Chapultepec

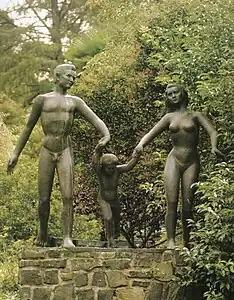
"La Familia" by Gogy Farias (1980), located in the third section of Bosque de Chapultepec

The Museo de Arte Moderno (Museum of Modern Art) is located on Paseo de la Reforma and Calle Gandhi, and it hosts various temporary exhibits. The museum's complex was constructed using modern architecture techniques, which consisted of two circular buildings surrounding a sculpture garden. It contains one of the leading collections of modern art of the 20th century of Mexico. Artists include Dr. Atl, Frida Kahlo, David Alfaro Siqueiros, and Remedios Varo.